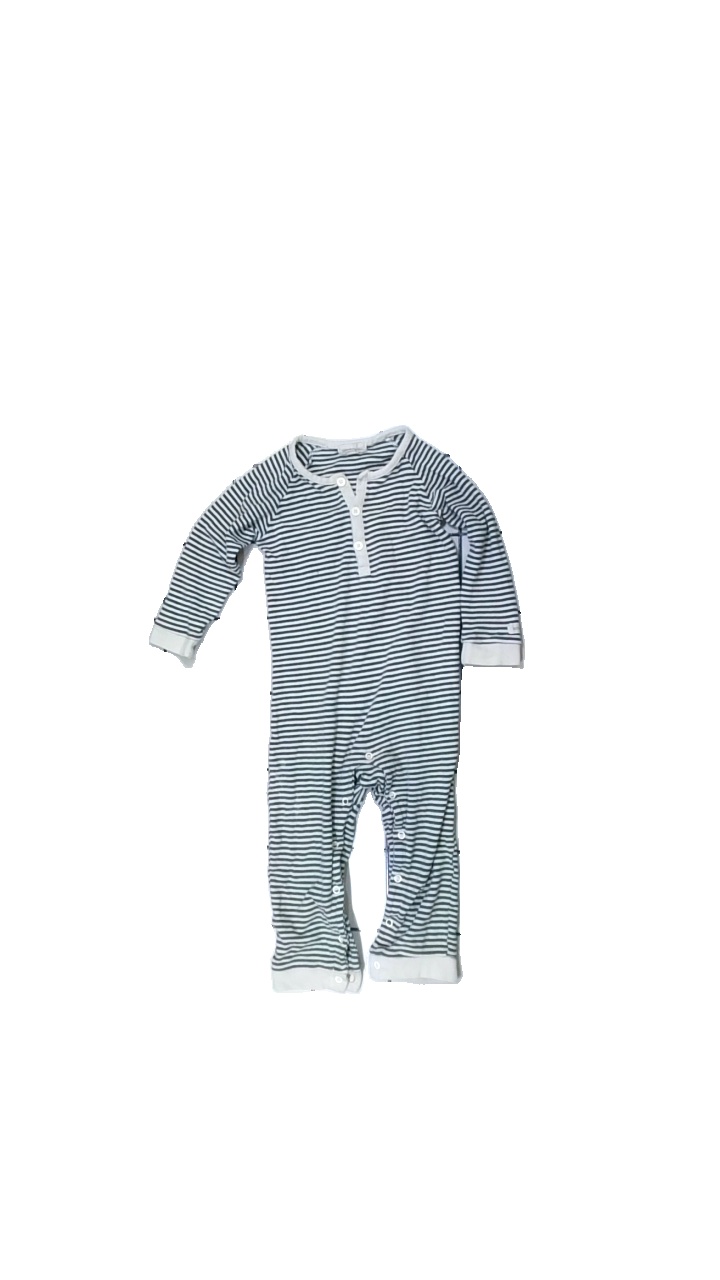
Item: Pajamas (Children)
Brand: Newbie (kappahl)
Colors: White, Blue
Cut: Regular
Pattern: Striped
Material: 80% Cott 20%Elastane
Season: All
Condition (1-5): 2
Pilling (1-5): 4
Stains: Minor
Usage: Export
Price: <50